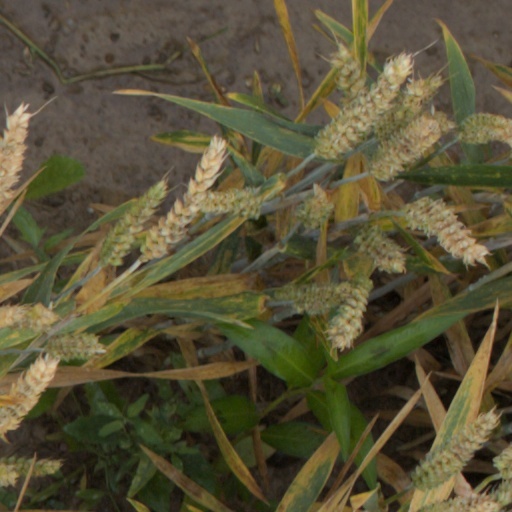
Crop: wheat